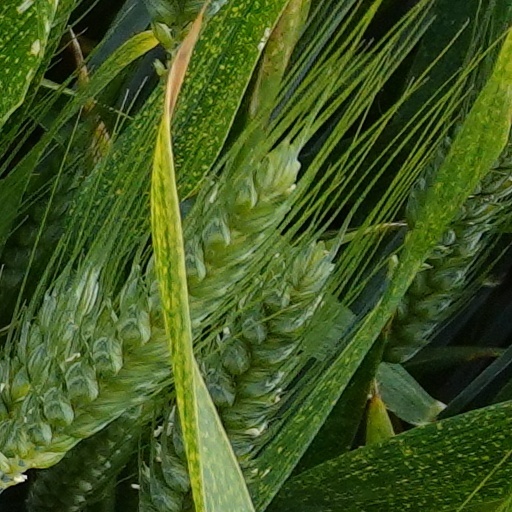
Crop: wheat